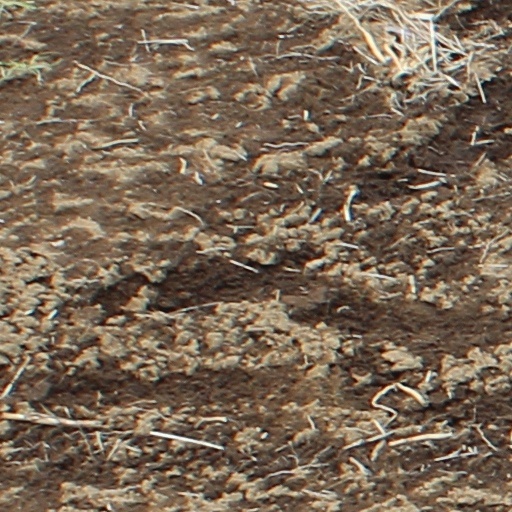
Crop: wheat